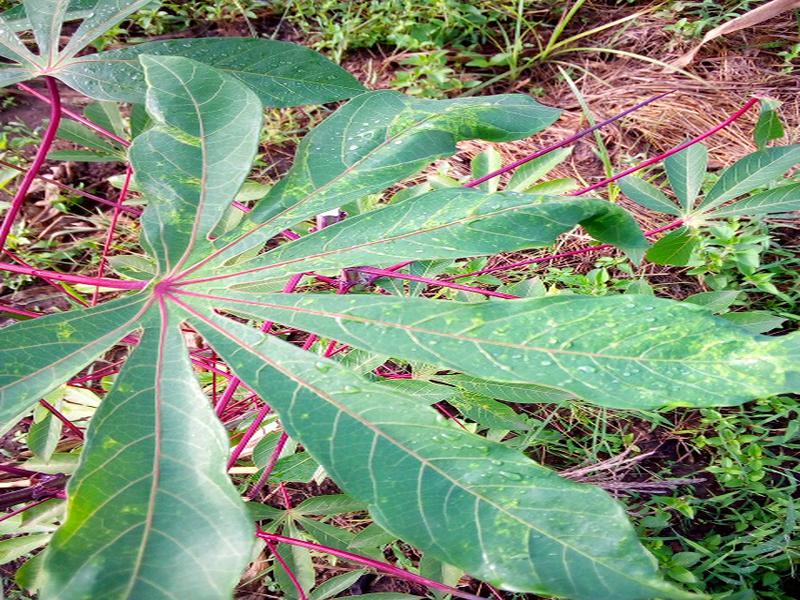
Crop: cassava
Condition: mosaic_disease